Longmont High School

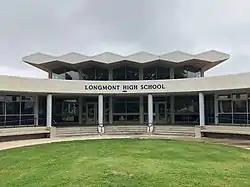
Front of the school in 2019

Longmont High School is the original high school of the city of Longmont, Colorado, United States, and opened its doors to students in 1901. The school is located in central Longmont and serves as a high school for the St. Vrain Valley School District.